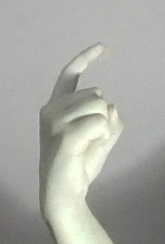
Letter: ra